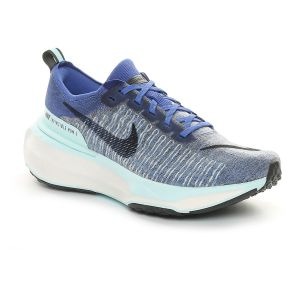
Nike Scarpa da Running Uomo  Invincible 3 Blu   Sconto 20%
Prezzo: 152,00 €